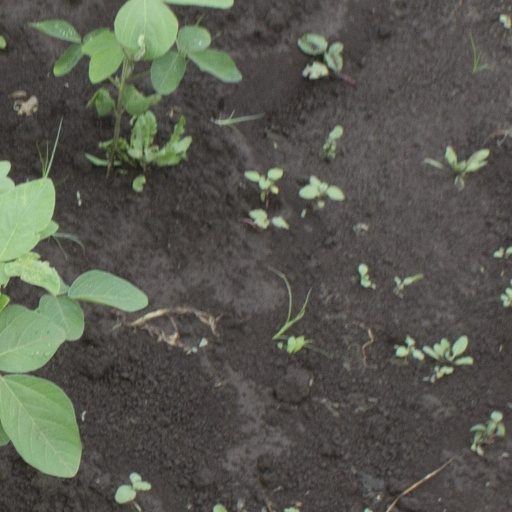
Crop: soybean